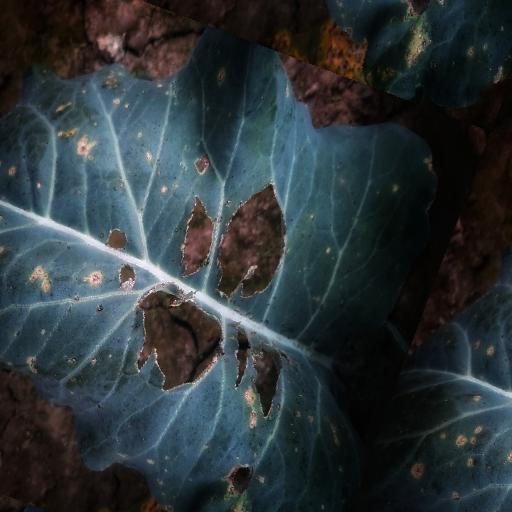
Label: Black Rot